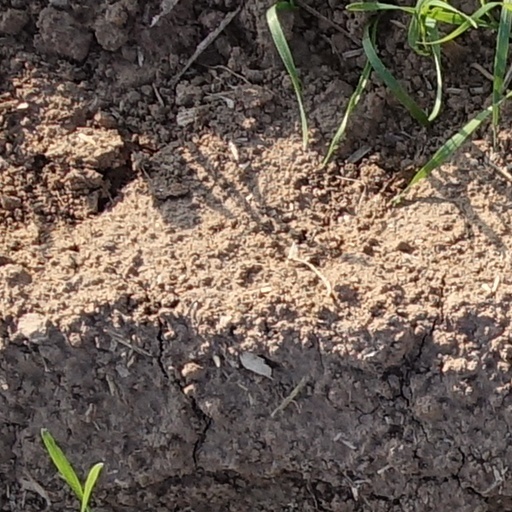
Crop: wheat